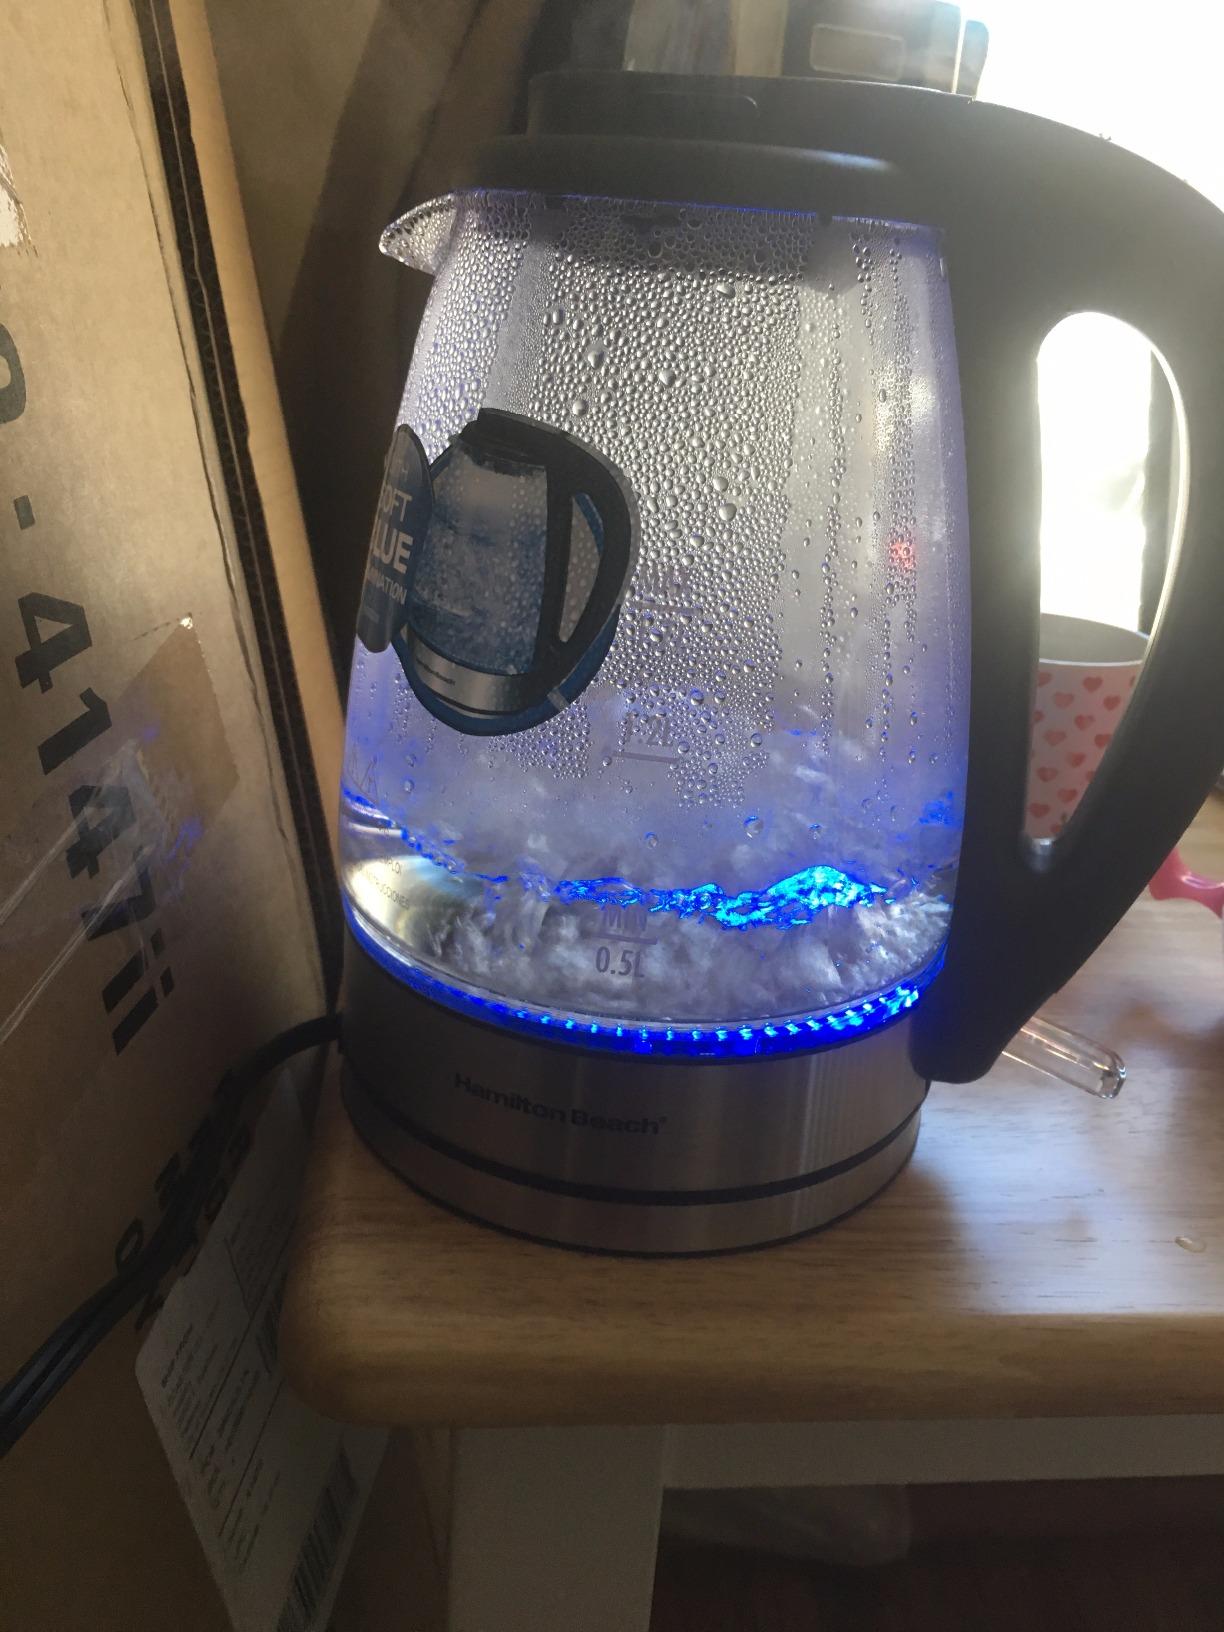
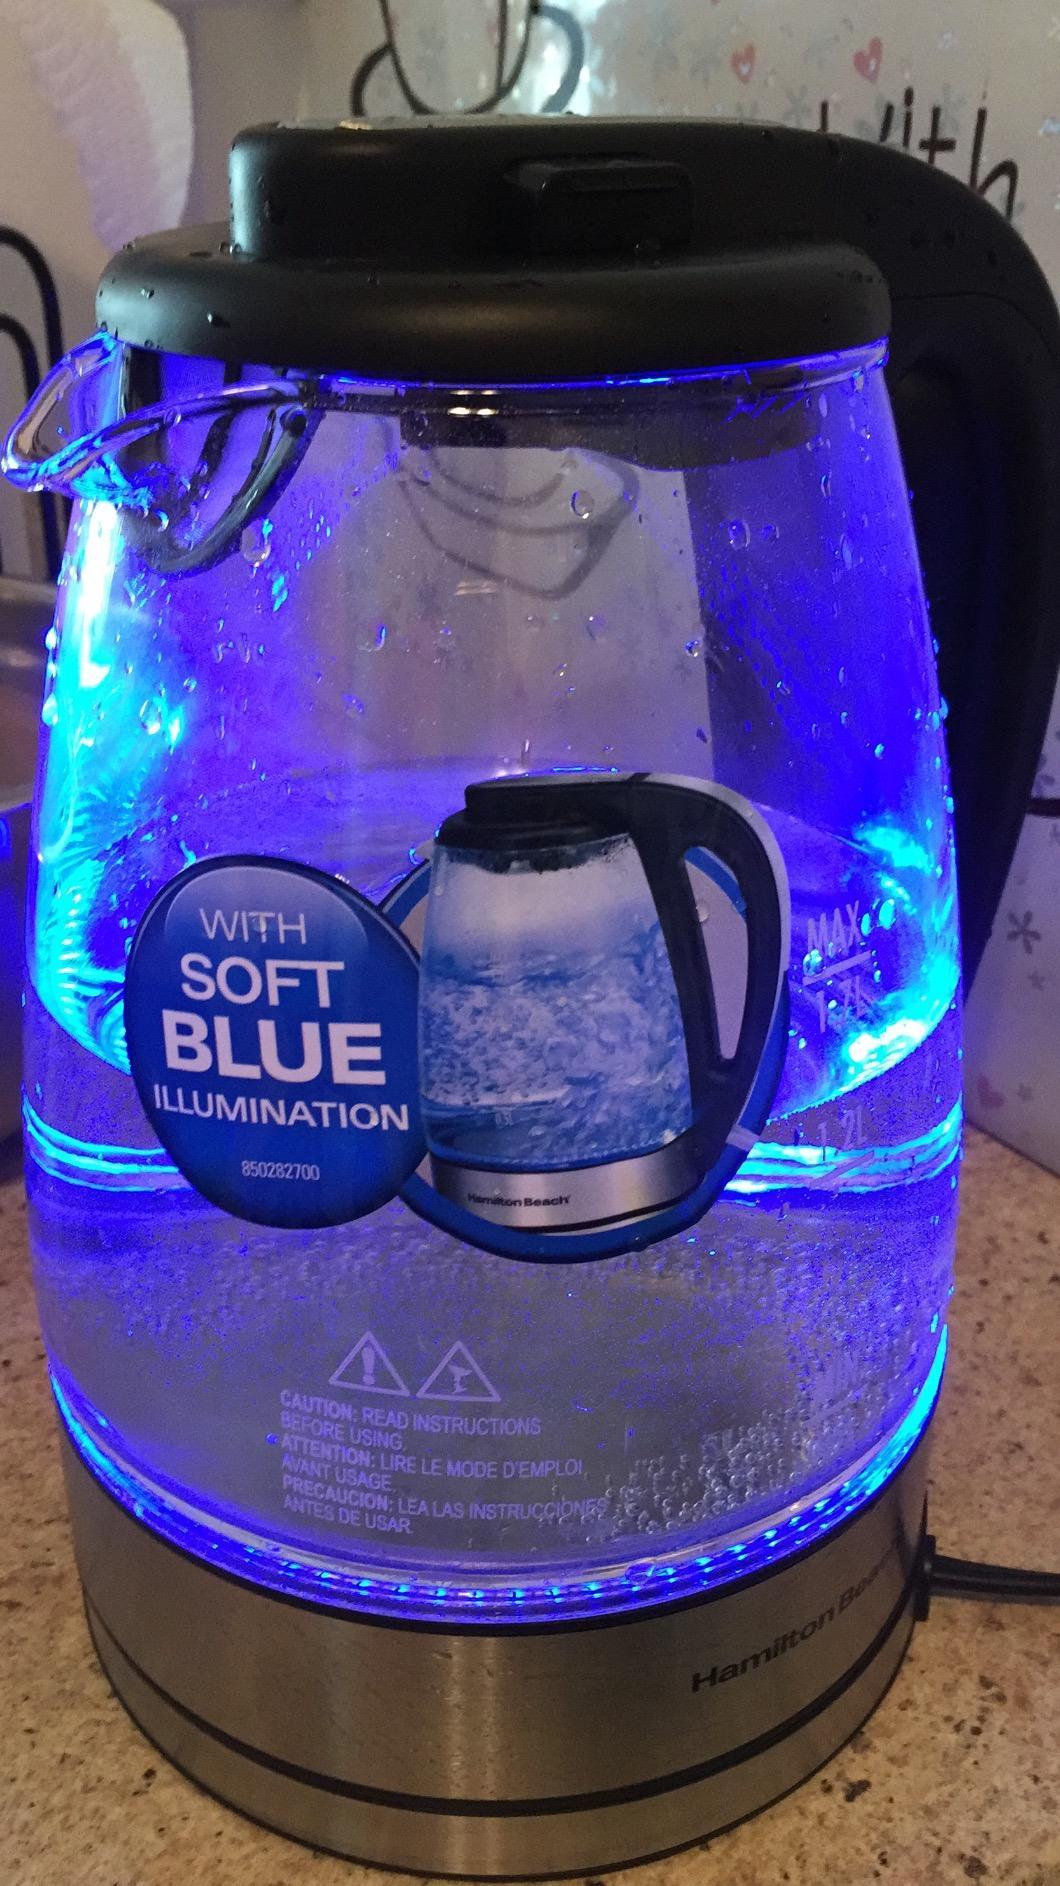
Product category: items_kettle
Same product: yes